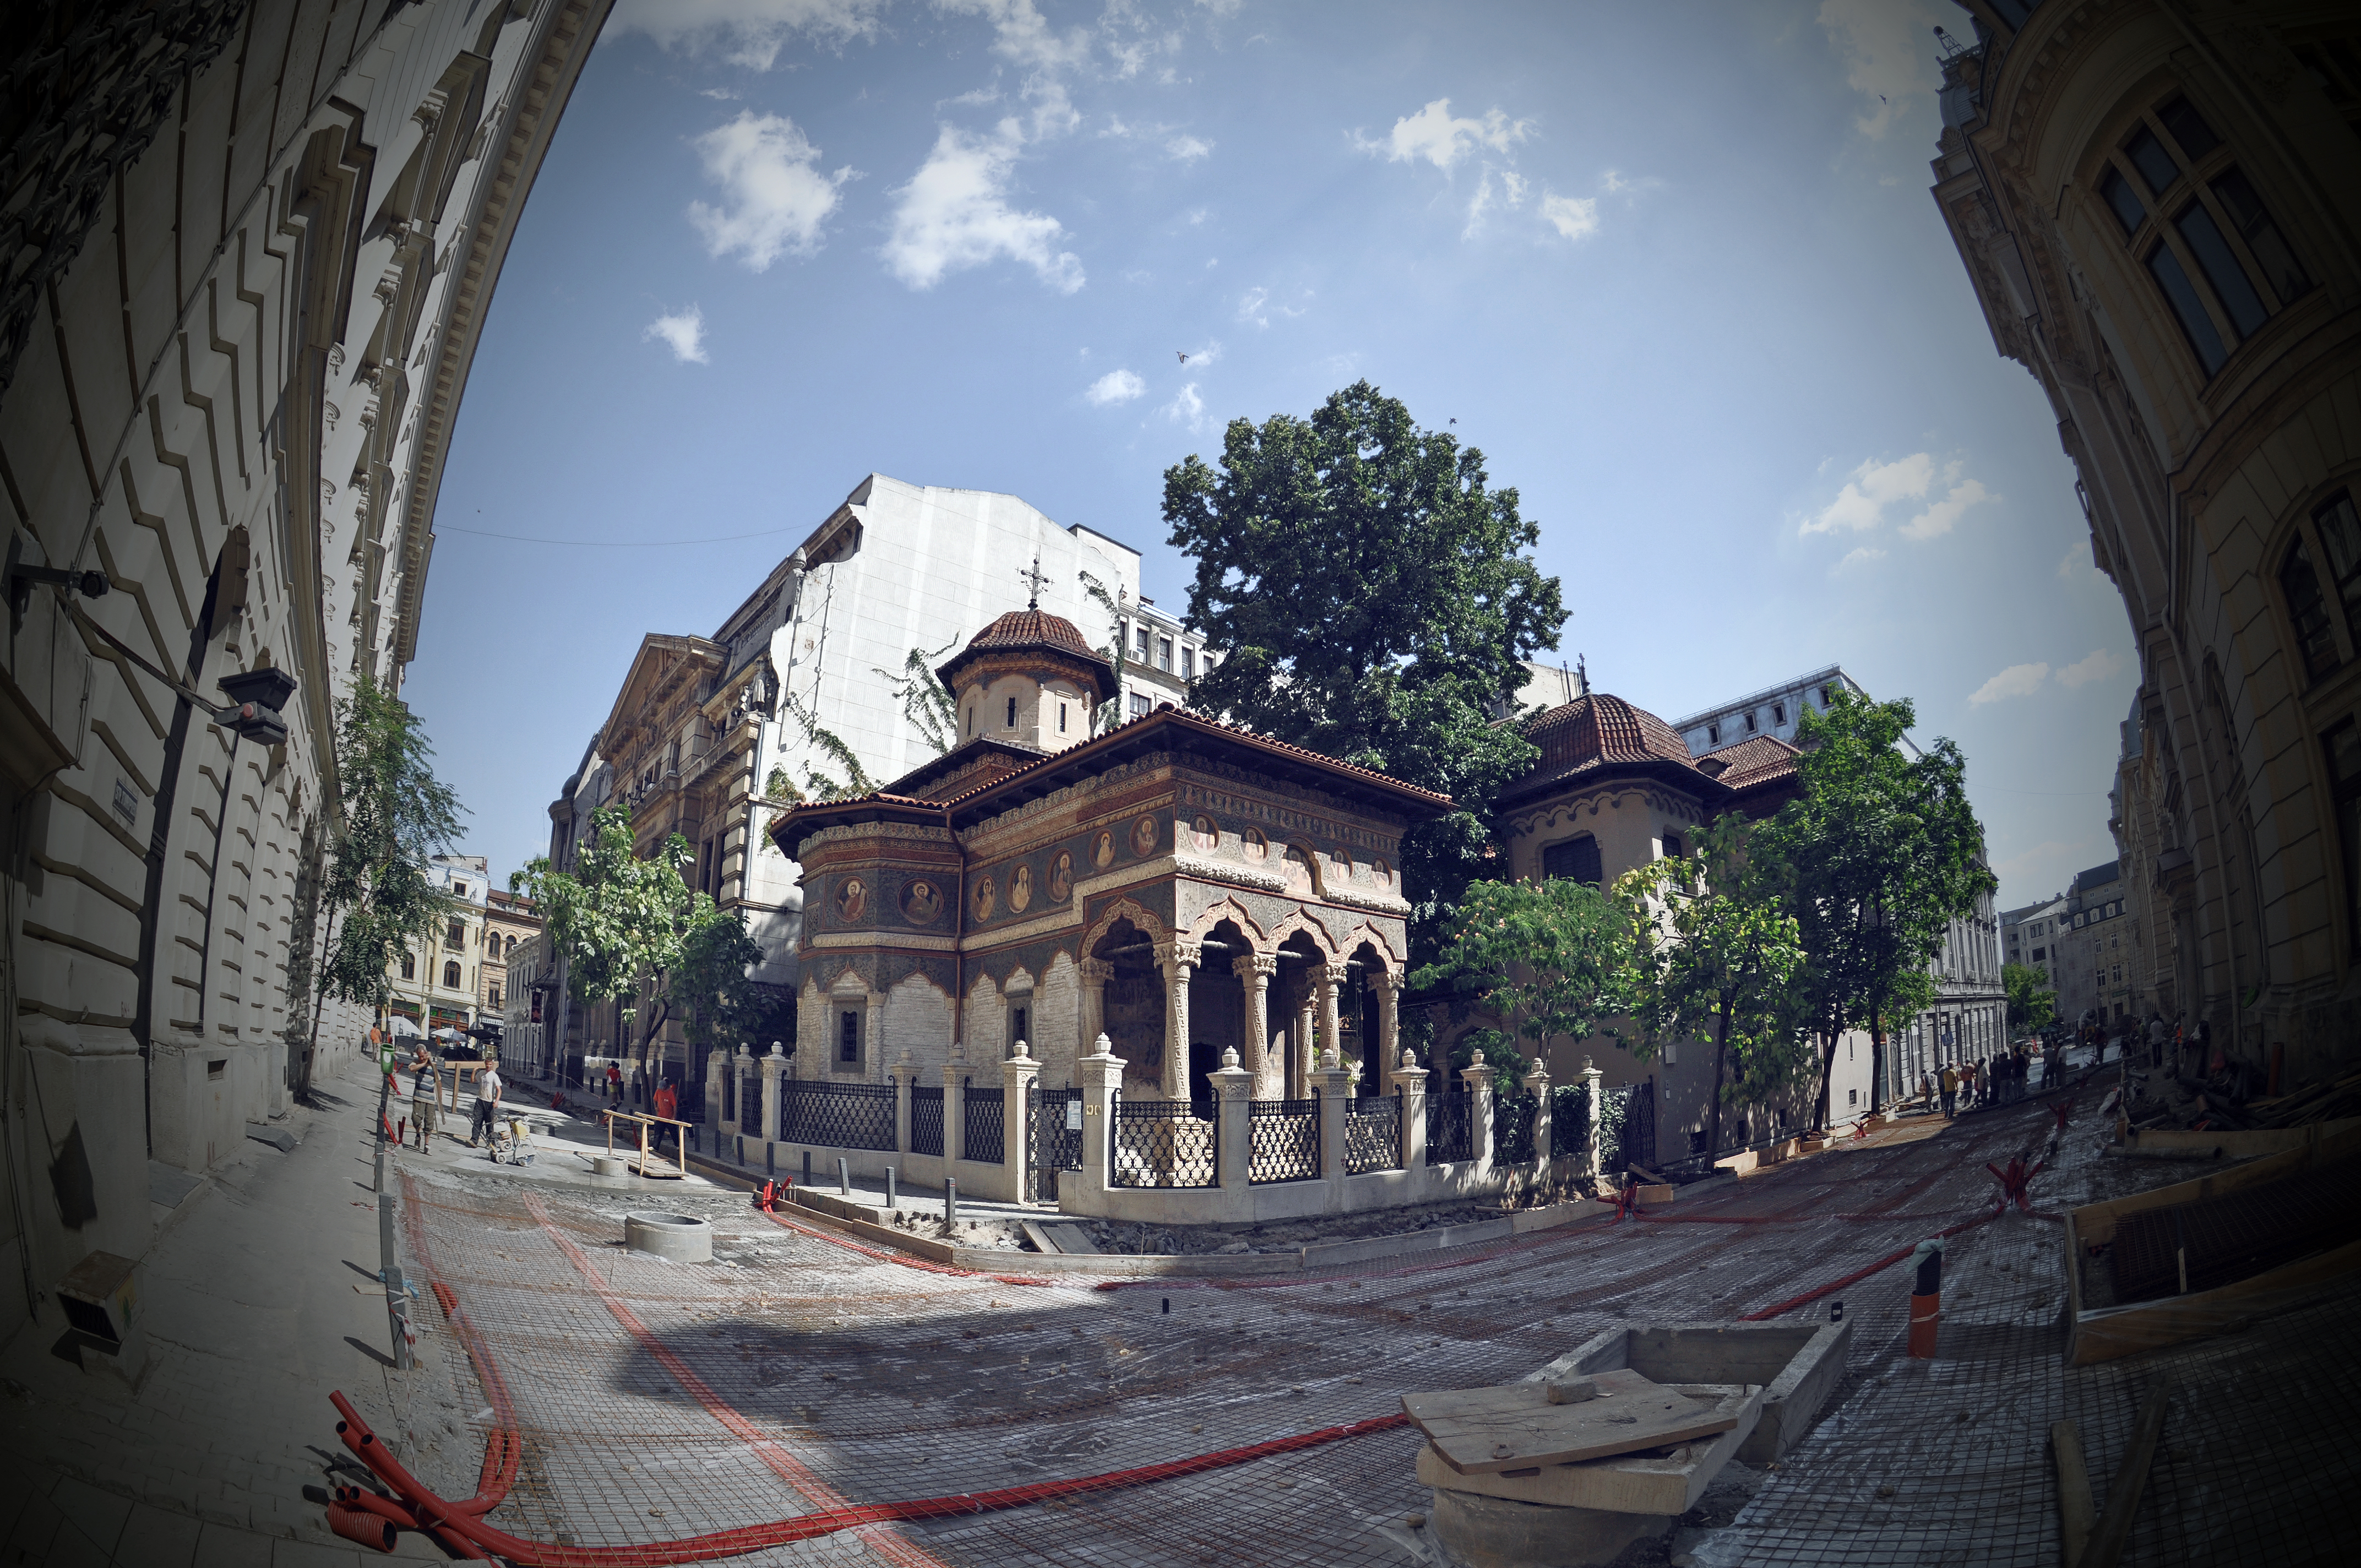
architecture, street, photography, town, city, urban, photo, cityscape, travel, europe, arch, landmark, facade, church, cathedral, exterior, cross, tourism, place of worship, photos, de, temple, ruins, monastery, fotografie, history, christianity, arc, orthodox, eastern, middle ages, strada, romania, bucharest, roumanie, convent, biserica, arhitectura, orthodoxy, romanian, ortodoxa, ortodox, manastirea, manastire, pridvor, bucuresti, fatada, centrulvechi, lipscani, portic, stavro, stavropoleos, oras, brancovenesc, 1724, lmibiima1946401, santier, ancient history, human settlement